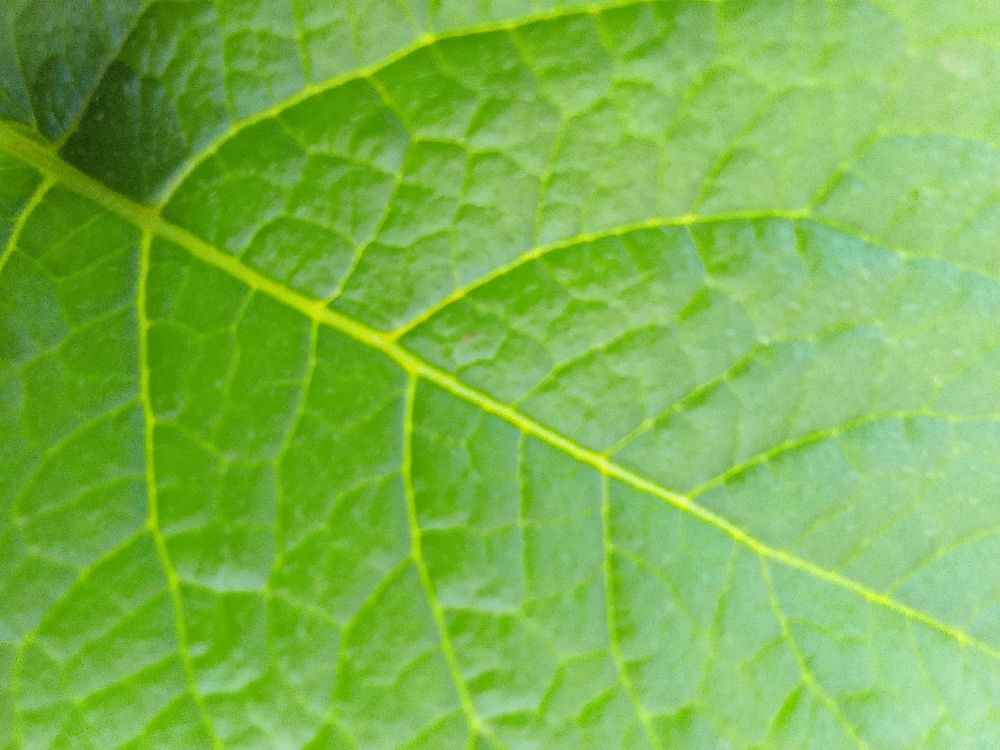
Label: Healthy